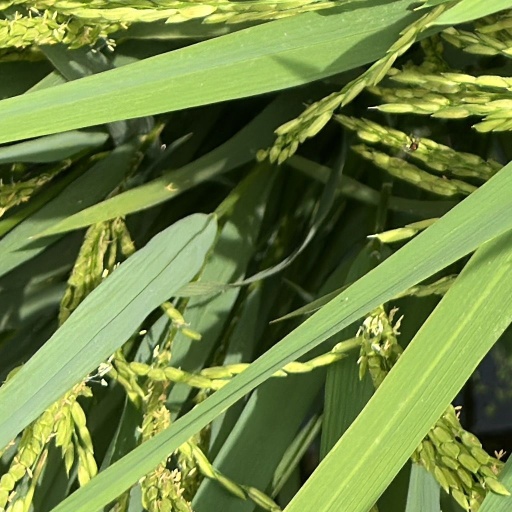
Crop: rice